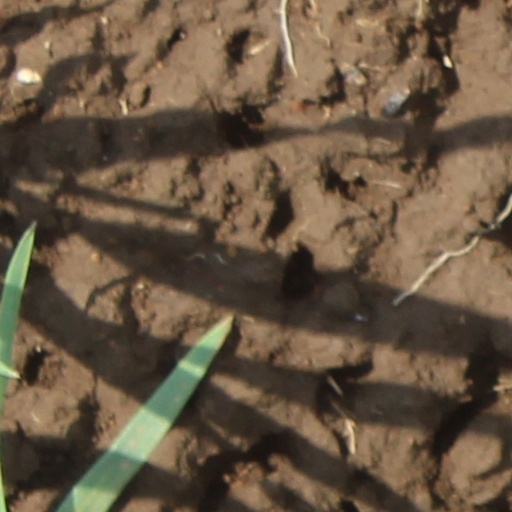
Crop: wheat